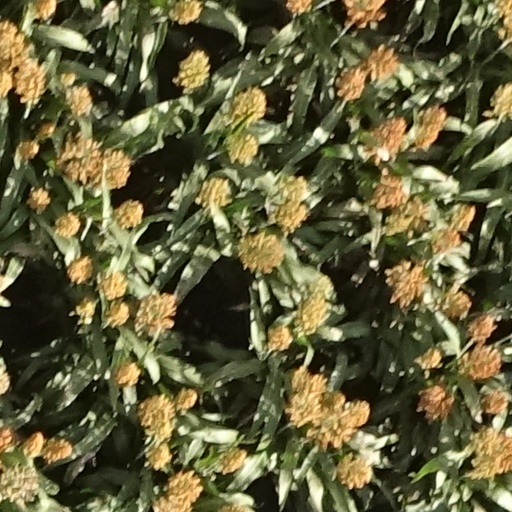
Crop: sorghum